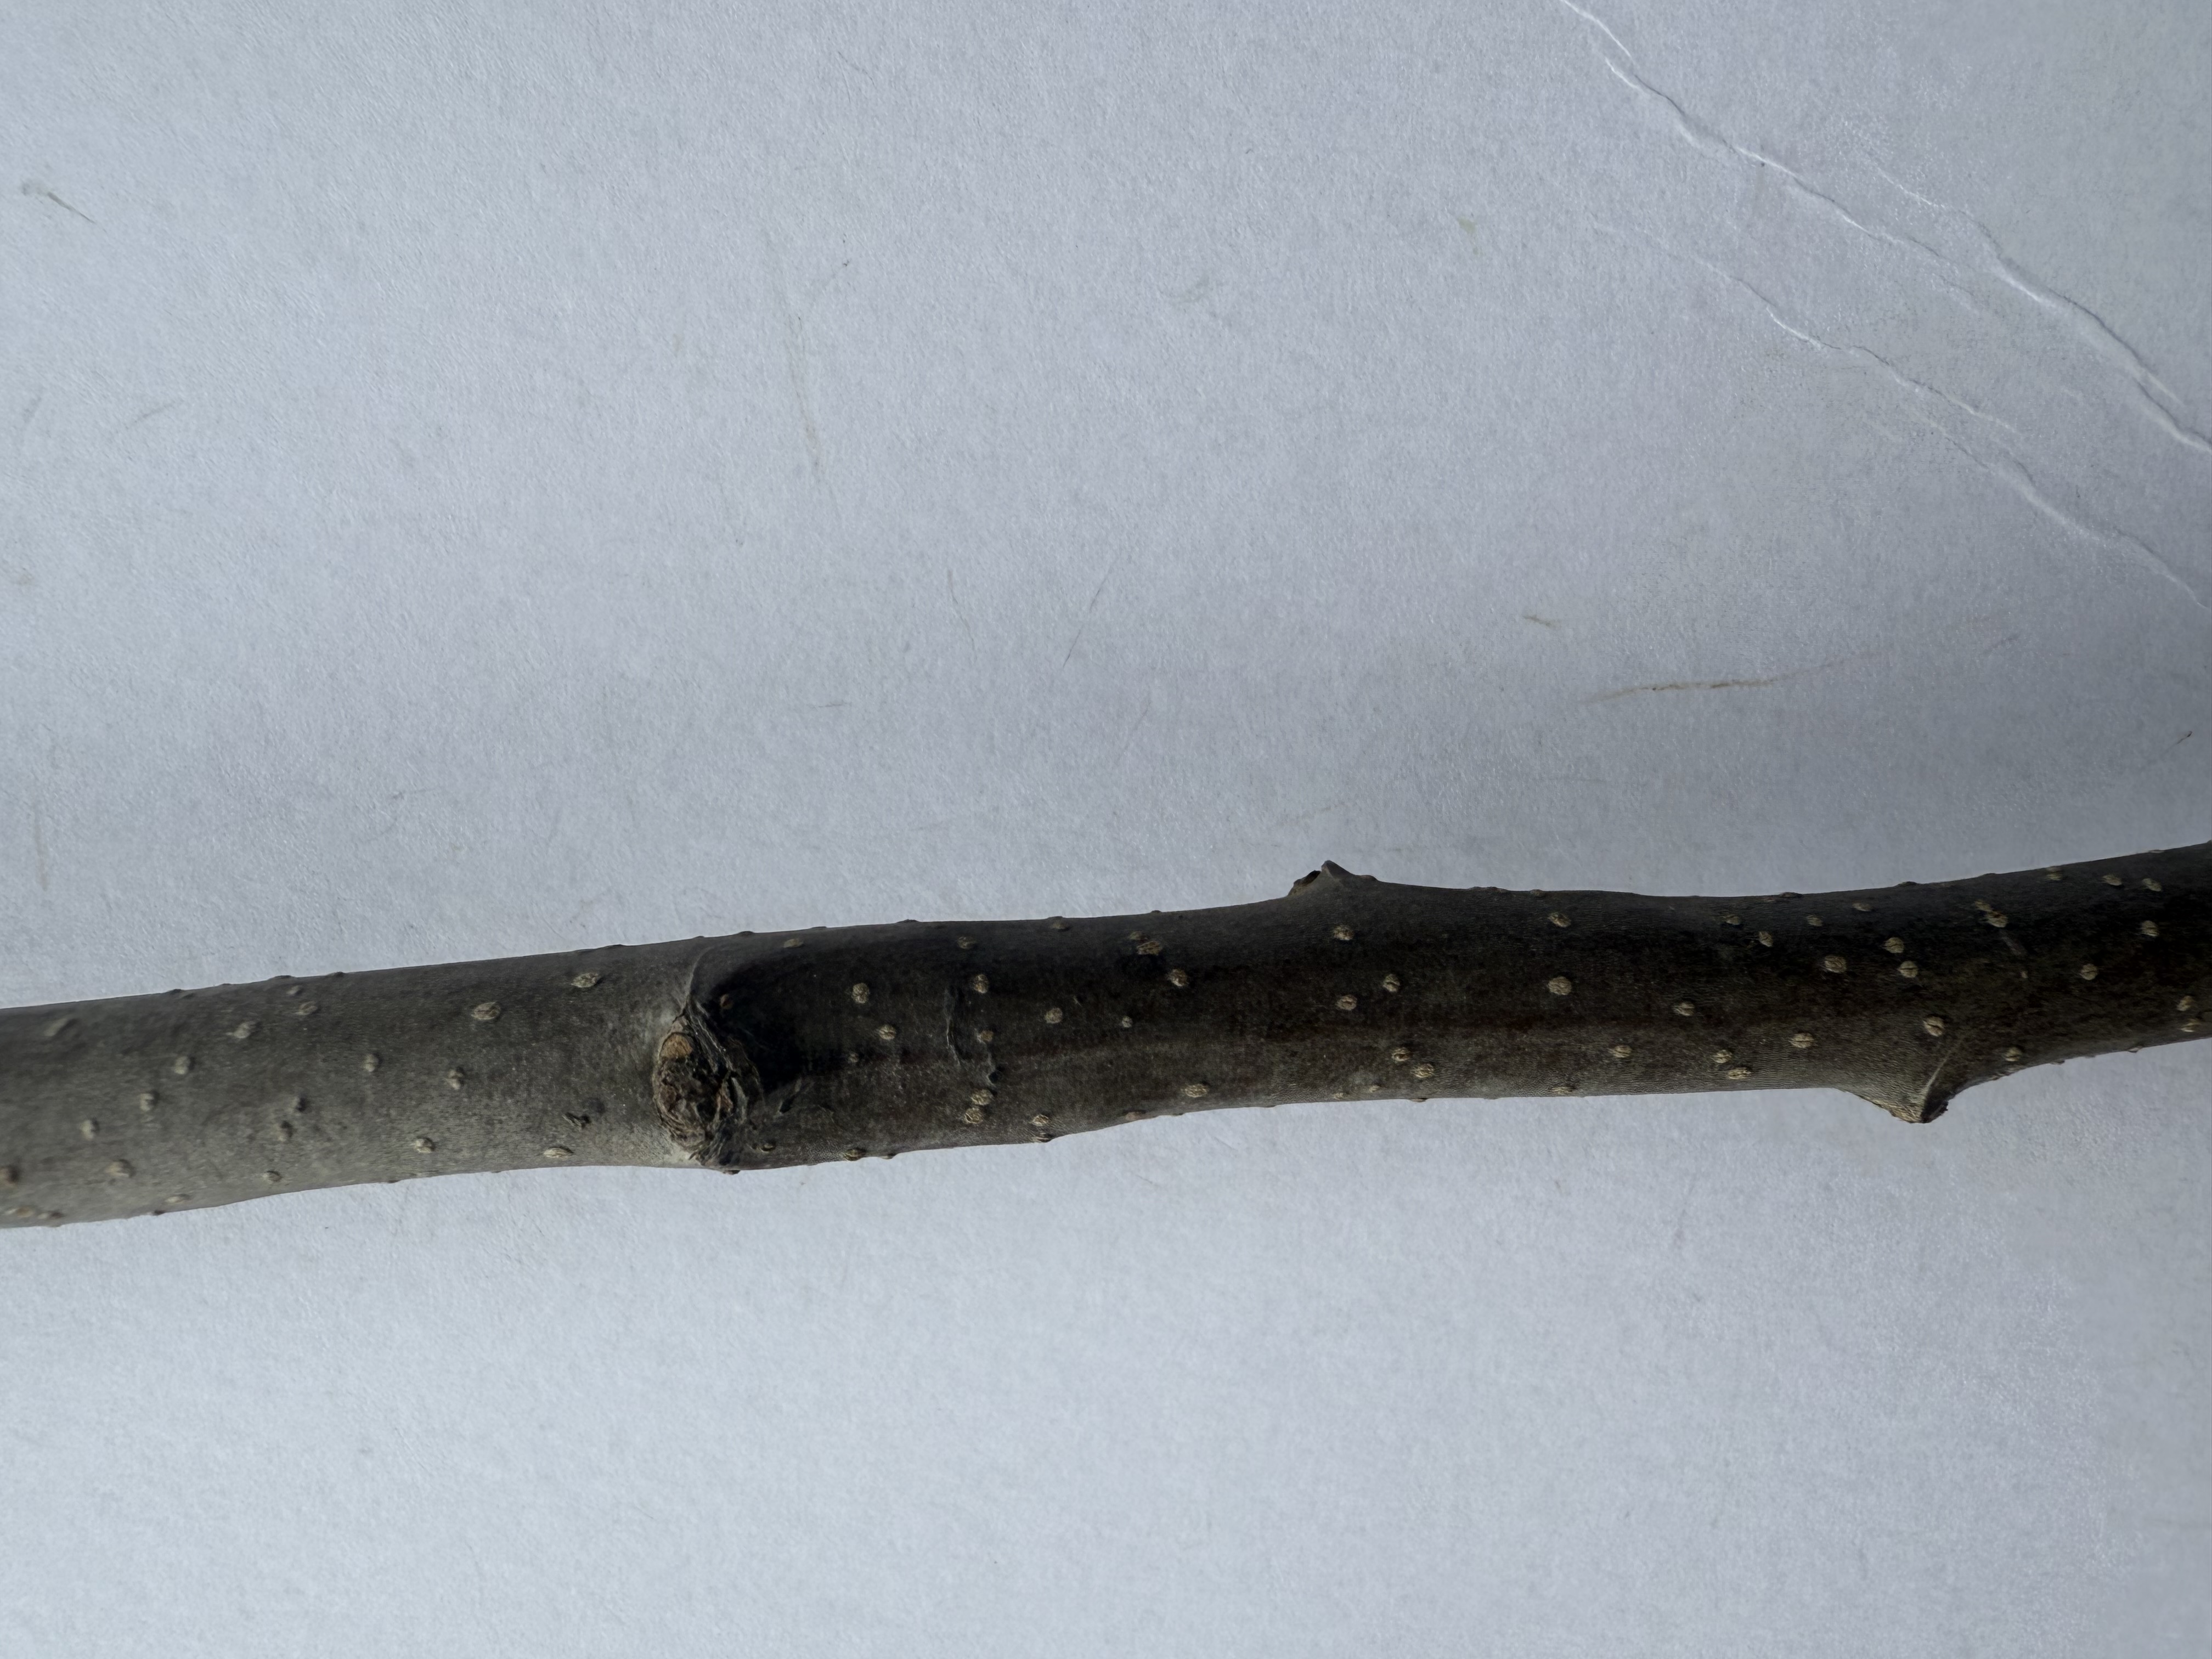
Variety: Nashi Pear